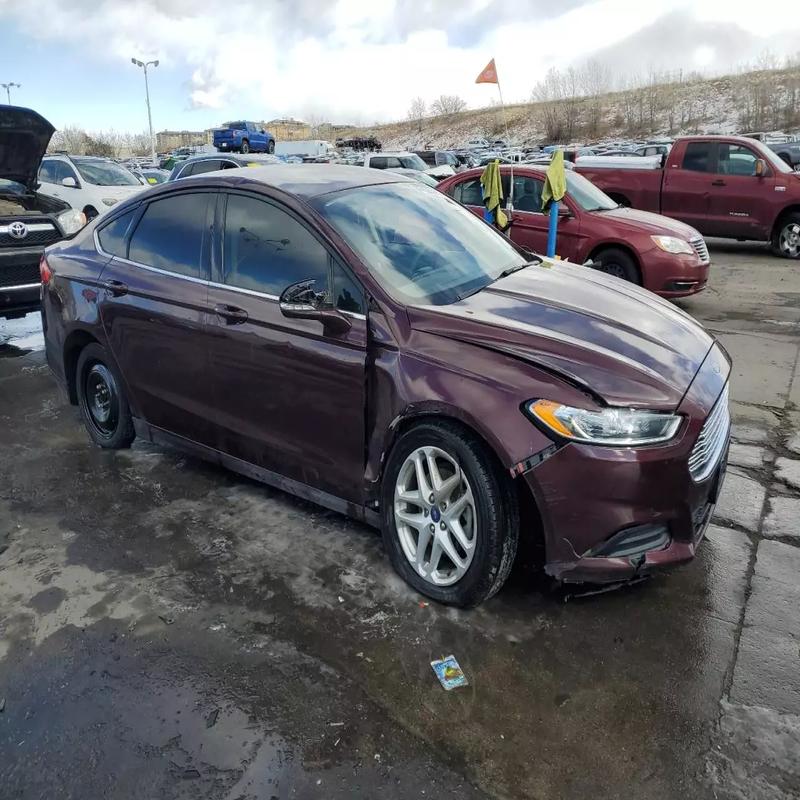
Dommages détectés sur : pare-choc avant, aile avant droite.
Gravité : mineur